Nicefor Czernichowski

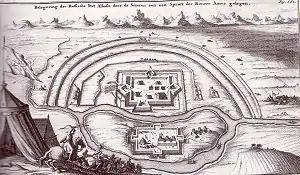
Qing troops besieging Albazin in 1686

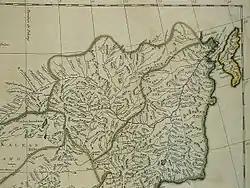
The former site of Albazin marked (as "Yaxa") on an early 18th-century French map

Nicefor founded a petty kingdom among the local Daur people. His new domain stretched down the river to the mouth of the Zeya River, 500 km from Albazin. The state was called Jaxa – derived from Nicefor's coat of arms. Monk Hermogenes wrote down the Code of Law.